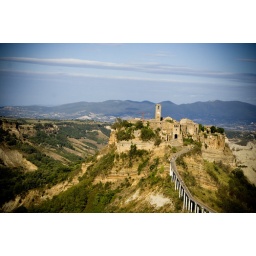
in order to get to civita we had to walk through bagnoregio, cross this bridge and then walk up a hill.